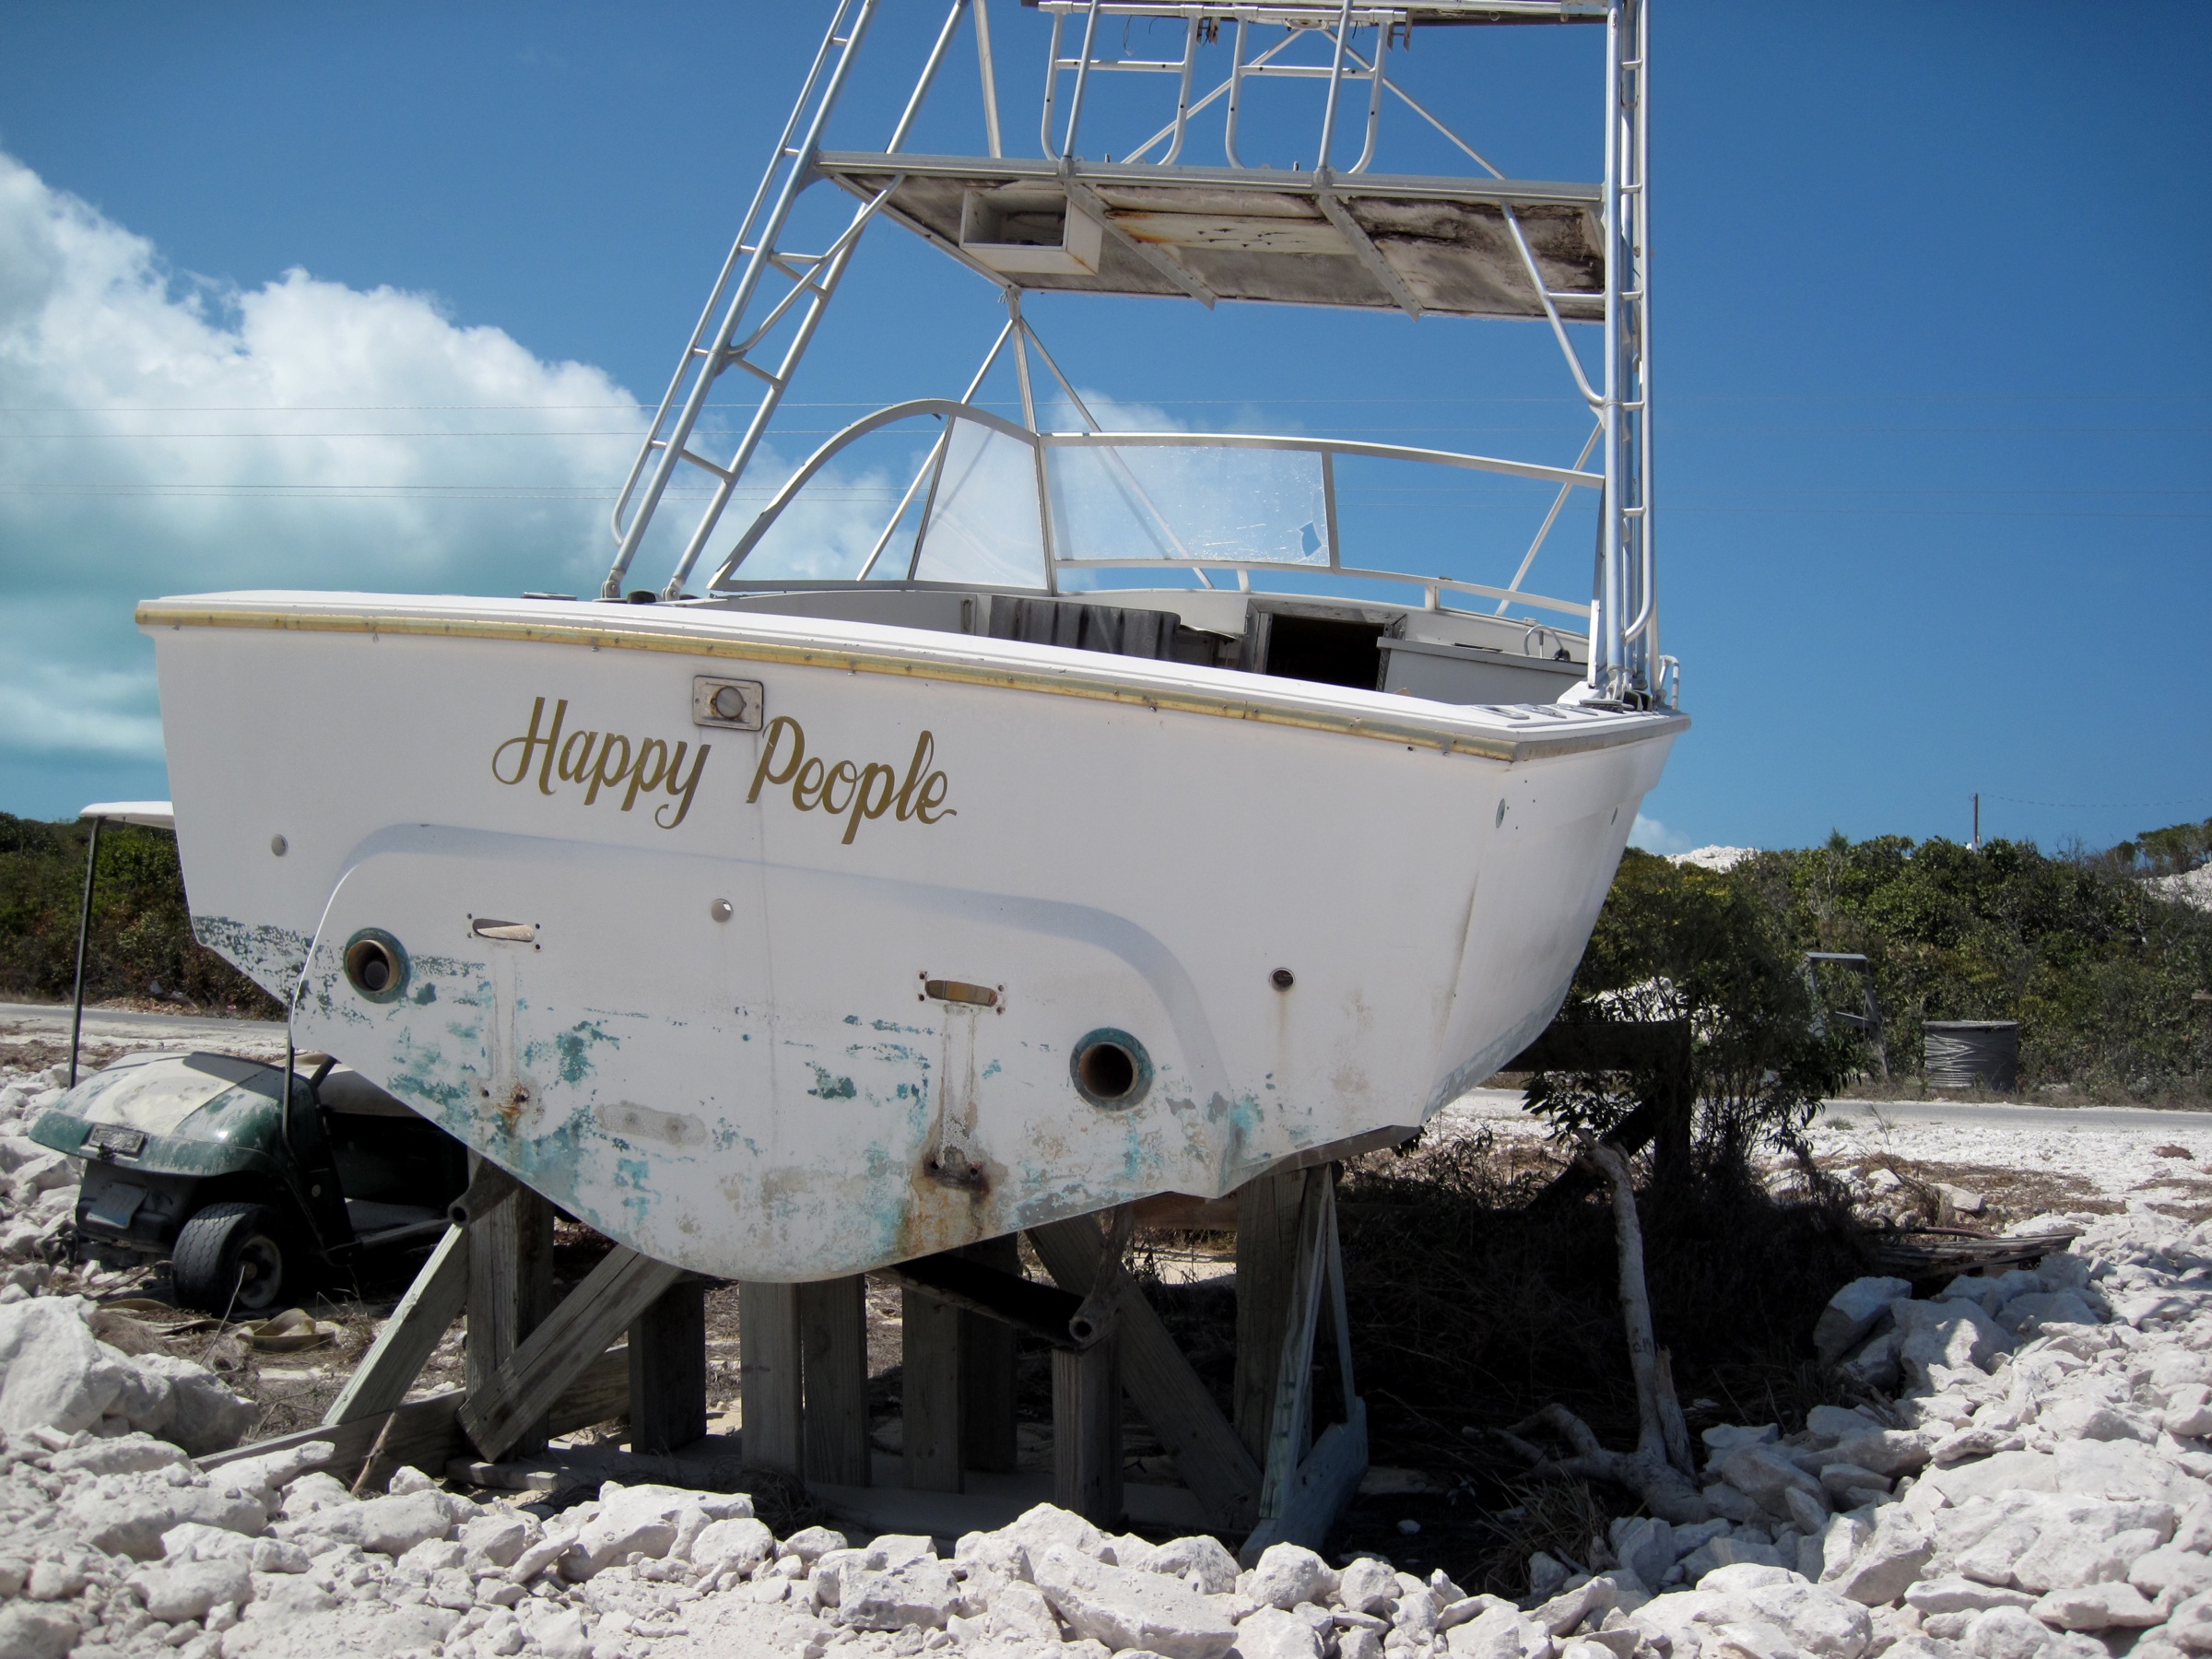
sea, boat, vehicle, mast, sailboat, bahamas, watercraft, ecosystem, fishing vessel